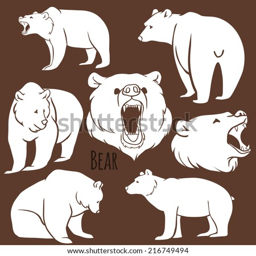
set of wild bear silhouettes on the background